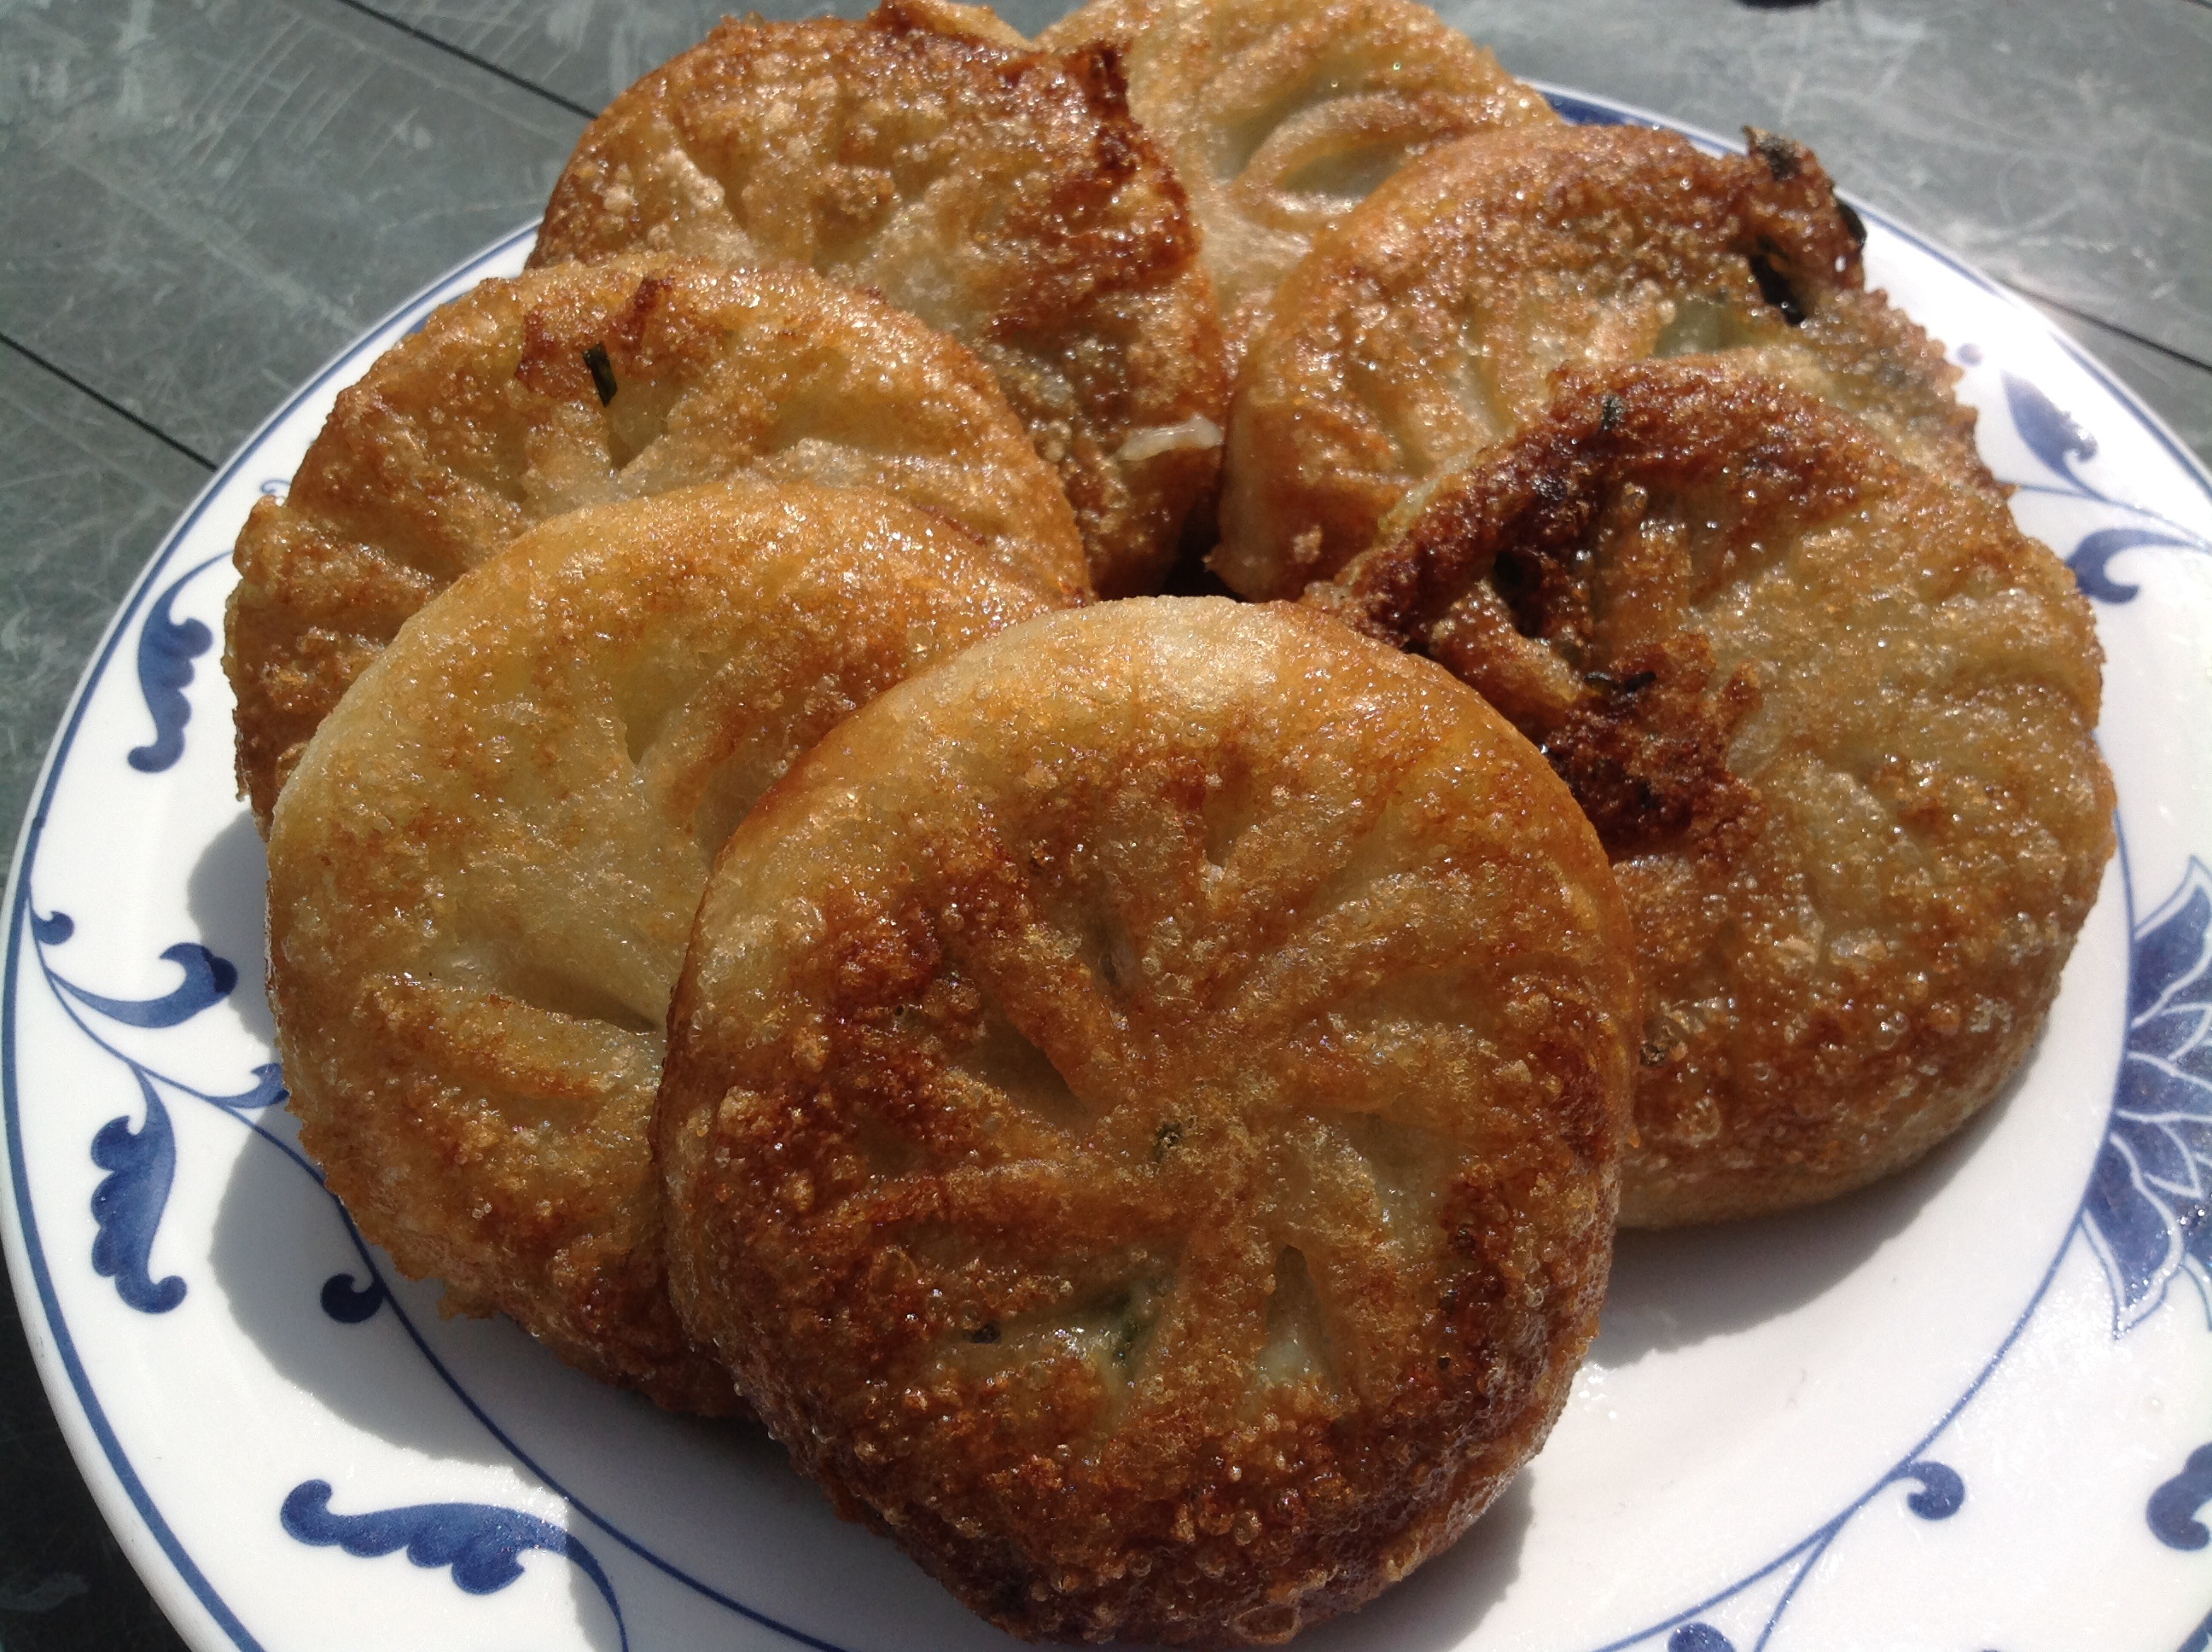
dish, meal, food, produce, breakfast, dessert, cuisine, fried, chive, dumpling, baked goods, roasted, fried food, beignet, breackfast